Cartier (jeweler)

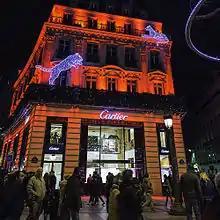
Champs-Élysées store in Paris

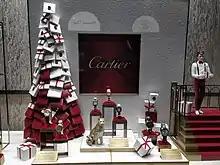
A window of the Cartier store in Helsinki, Finland

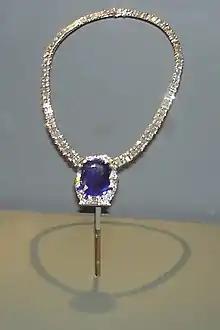
Bismarck Sapphire Necklace (1935), now at the US National Museum of Natural History

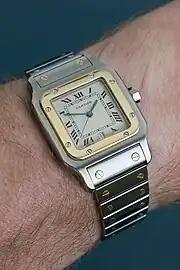

In December 2018, World Wide Fund for Nature (WWF) released a report assigning environmental ratings to 15 major watch manufacturers and jewelers in Switzerland. Cartier (being a subsidiary of the Swiss Richemont Group) was ranked No. 2 among the 15 manufacturers and assigned an average environmental rating of "Upper Midfield," suggesting the manufacturer has taken first actions addressing the impact of its manufacturing activities on the environment and climate change. According to Cartier's official company document, the company is committed to conduct businesses "in an environmentally responsible manner" and "minimising negative environmental impacts."